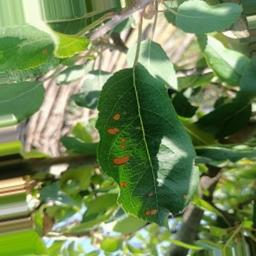
Label: Alternaria